Queen (band)

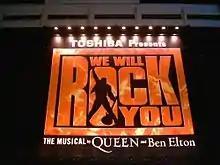
"We Will Rock You" musical in Tokyo, Japan, November 2006

In 2016, the group embarked across Europe and Asia on the Queen + Adam Lambert 2016 Summer Festival Tour. This included closing the Isle of Wight Festival in England on 12 June where they performed "Who Wants to Live Forever" as a tribute to the victims of the mass shooting at a gay nightclub in Orlando, Florida earlier that day. On 12 September they performed at the Yarkon Park in Tel Aviv, Israel for the first time in front of 58,000 people. As part of the Queen + Adam Lambert Tour 2017–2018, the band toured North America in mid-2017, Europe in late 2017, then played Australia and New Zealand in February and March 2018. On 24 February 2019, Queen + Adam Lambert opened the 91st Academy Awards ceremony held at the Dolby Theatre in Hollywood, Los Angeles. In July 2019 they embarked on the North American leg of The Rhapsody Tour, with the dates sold out in April. They toured Japan and South Korea in January 2020 followed by Australia and New Zealand the following month. On 16 February the band reprised their Live Aid set for the first time in 35 years at the "Fire Fight Australia" concert at ANZ Stadium in Sydney to raise money for the 2019–20 Australian bushfire crisis.